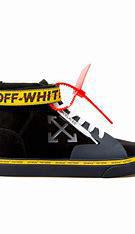
Brand: Off-White
Model: Off Vulc